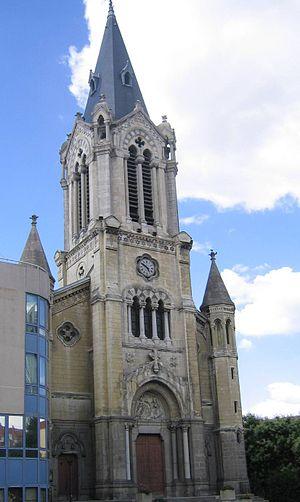
Oullins est une commune française située dans la métropole de Lyon en région Auvergne-Rhône-Alpes. Le s final ne se prononce pas.